Grand Stable and Carriage Building

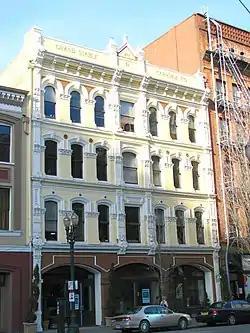
The Grand Stable Building

The Grand Stable and Carriage Building is a building in downtown Portland, Oregon, United States that was listed on the National Register of Historic Places on October 7, 1982. The building was built by Oregon business pioneer Simeon Gannett Reed in 1887. It features a classic Italianate cast iron facade.